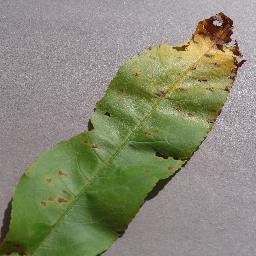
Label: Peach___Bacterial_spot